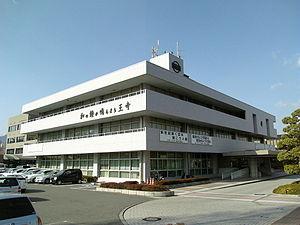
Ōji est un bourg du district de Kitakatsuragi, dans la préfecture de Nara au Japon.